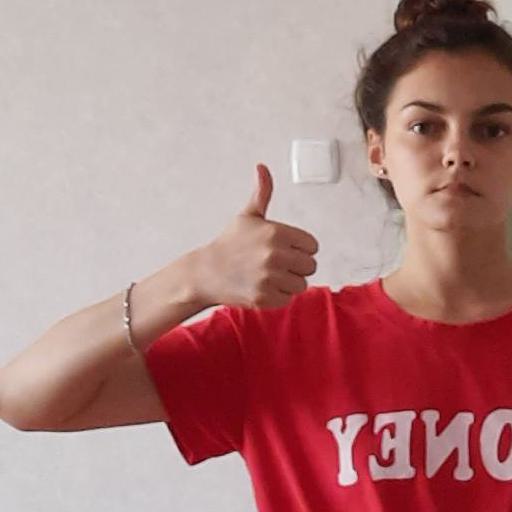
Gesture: like